Harry Phillips (judge)

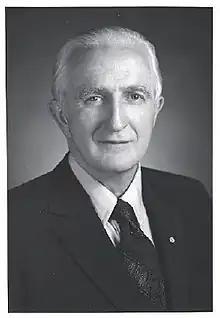

Harry Phillips (July 28, 1909 – August 3, 1985) was a United States circuit judge of the United States Court of Appeals for the Sixth Circuit.